List of protected areas of Samoa

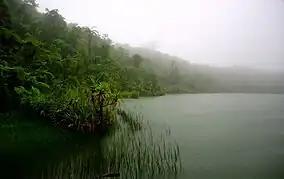
Upolu Island, Samoa

This is a list of some protected areas of Samoa which include national parks, reservations, protected nature zones, marine reserves and other areas of significant biodiversity and conservation.